Glycoprotein Ib-IX-V complex

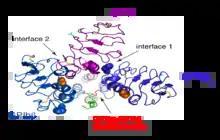
View from the top of the membrane proximal portion of GPIb-IX indicating in red the disulfide bonds between GPIbα and GPIbβ.

Each of the four subunits (GPIbα, GPIbβ, GPIX and GPV) is part of the leucine rich repeat motif superfamily. These leucine rich repeat sequences tend to be about 24 amino acids in length either occurring singly or in tandem repeats flanked by conserved N-terminal and C-terminal disulfide loop structures. Nevertheless, even though these structural similarities exist, distinctive genes that exist on different chromosomes of the genome code for the polypeptides that make up the GPIb-V-IX complex.